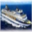
Label: ship